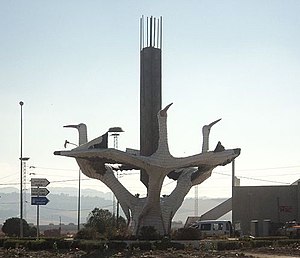
Béja / Ekstern henvisning
Skulptur ved indfaldsvej til Béja
Béja er en by i det nordvestlige Tunesien, med et indbyggertal på cirka 56.600. Byen er hovedstad i et governorat af samme navn, og var centrum for flere kamphandlinger under 2. verdenskrig.